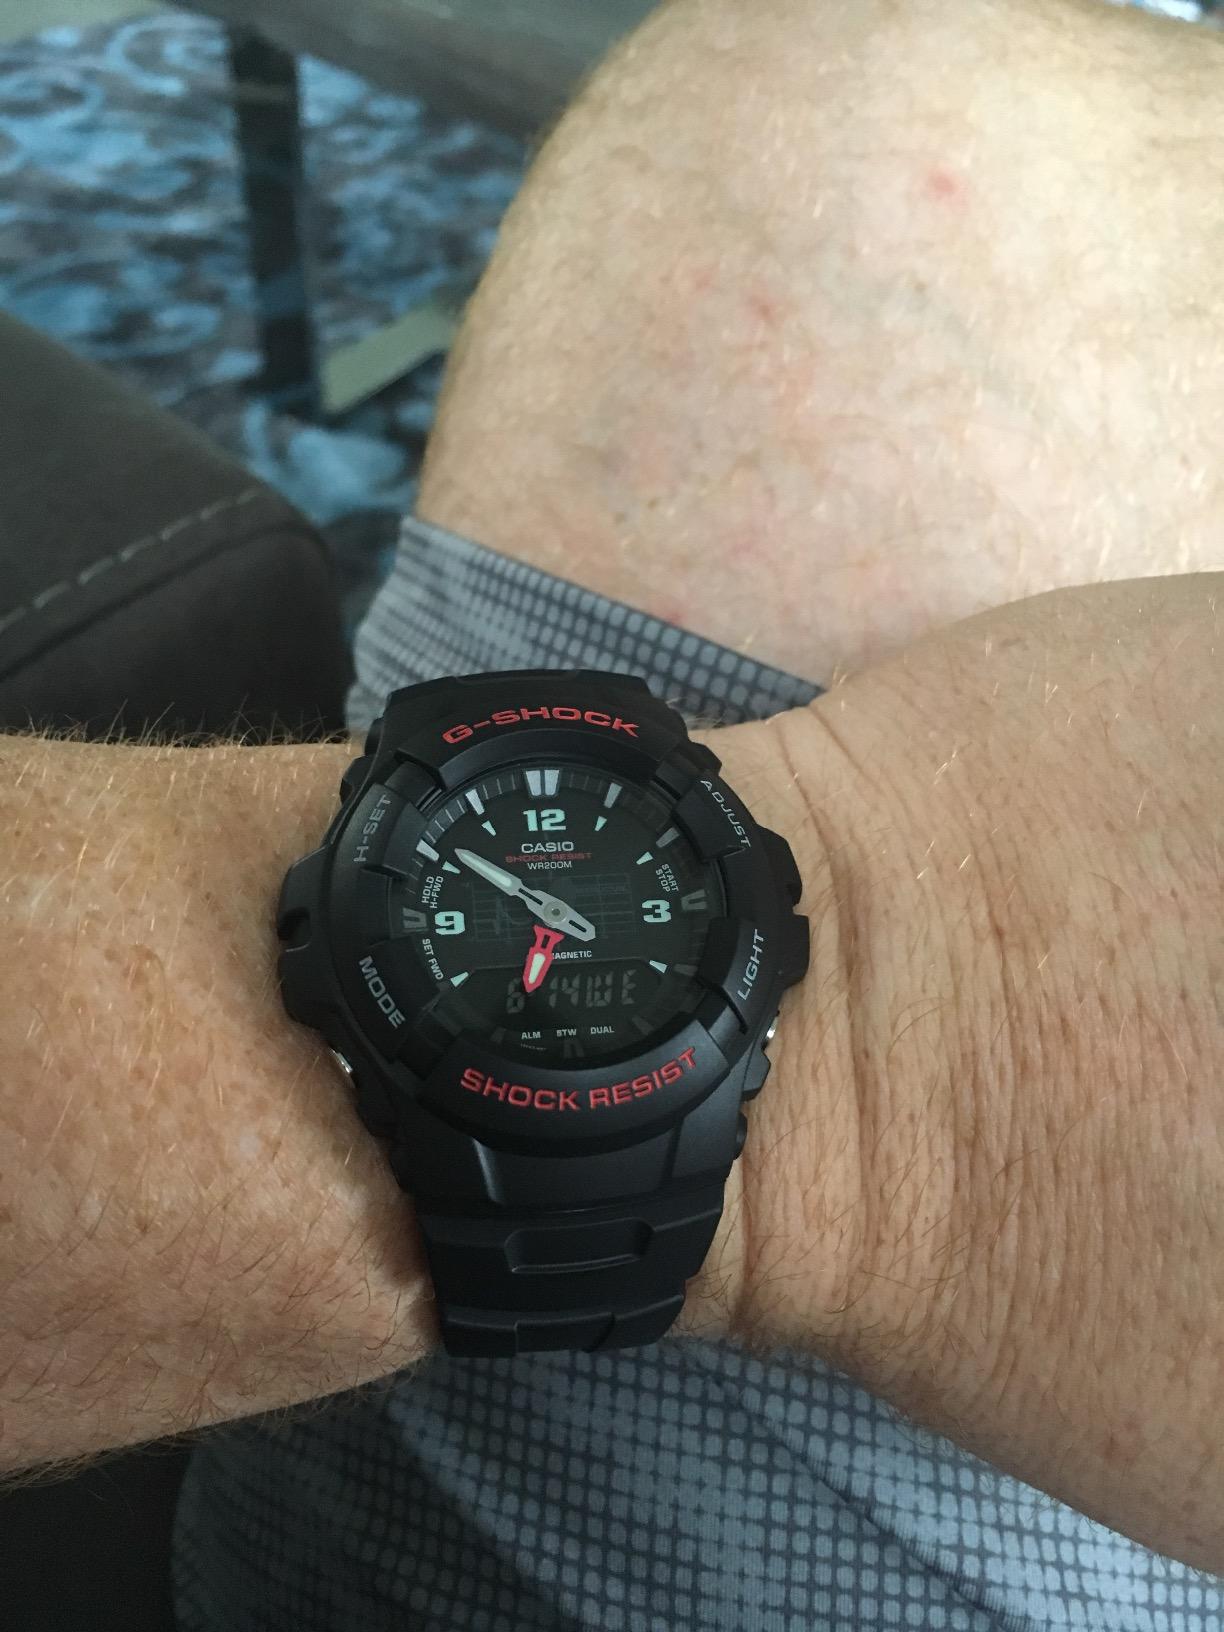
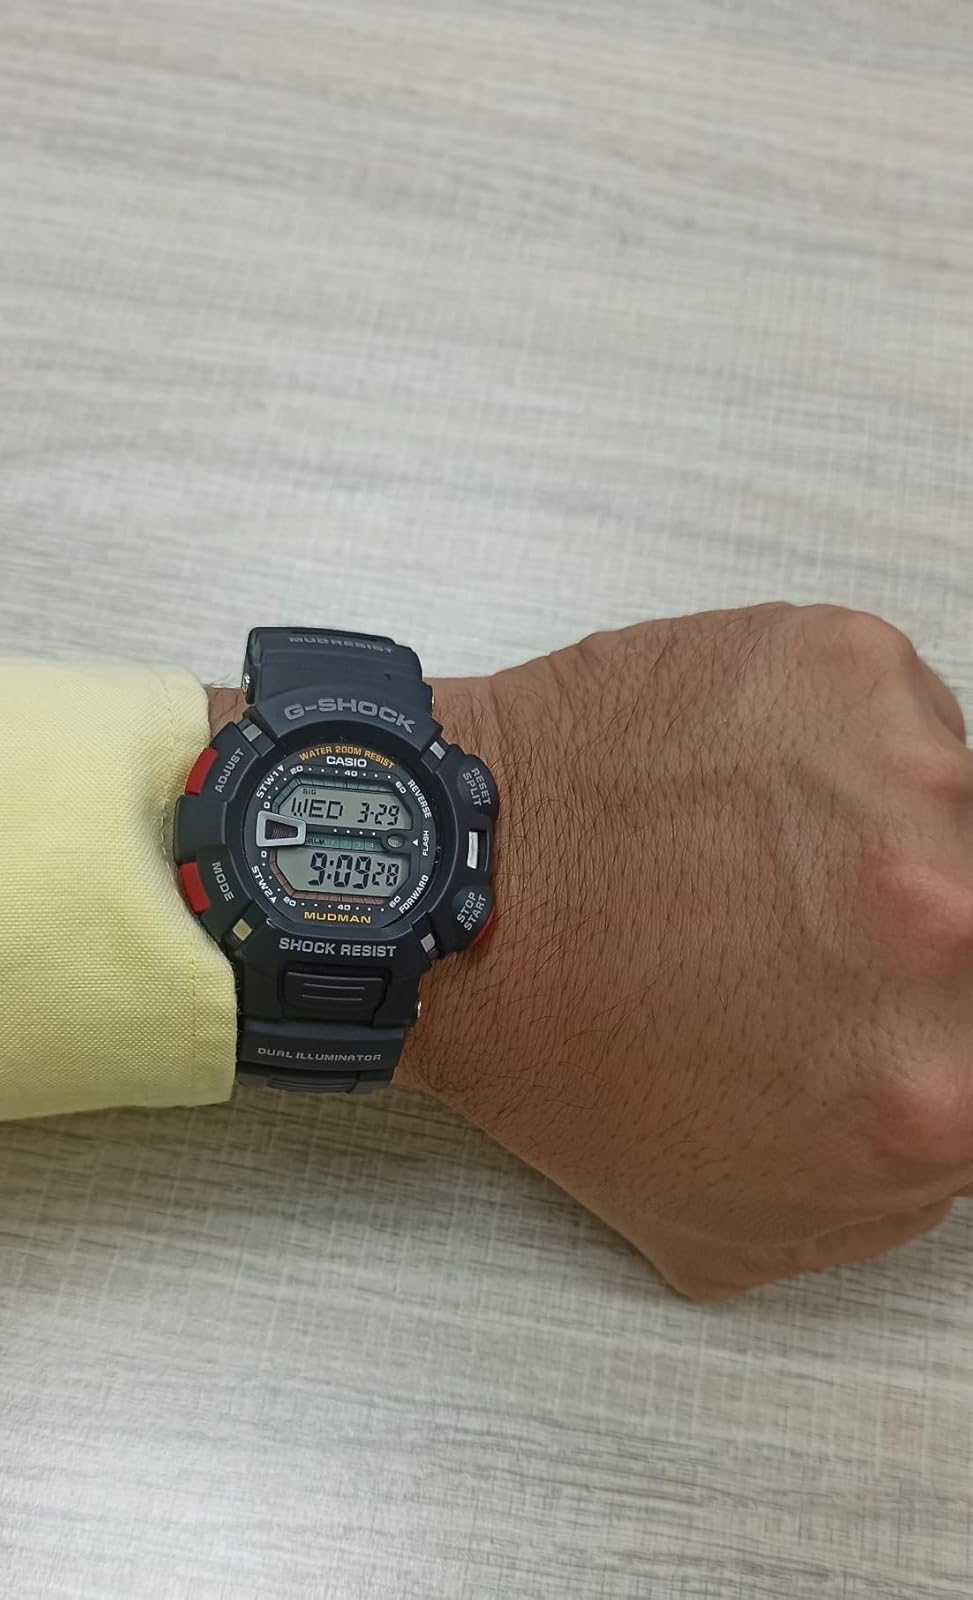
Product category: accessories_watch
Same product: no